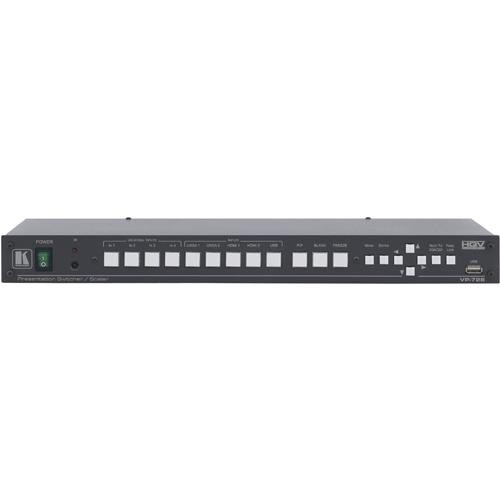
Kramer VP-731 ProScale Presentation Scaler/Switcher (9-Input)
Scales Video & Embeds Audio Signals Ethernet Control/Speaker Outputs Silicon Optix HQV Processing Fade-thru-Black Switching Technology K-IIT XL Image Insertion Technology Projector Anywhere Technology HDCP Compliant Built-in Time Base Corrector Digital Noise Reduction Front-panel Lockout
Brand: Kramer
Category: Electronics > Video > Video Multiplexers